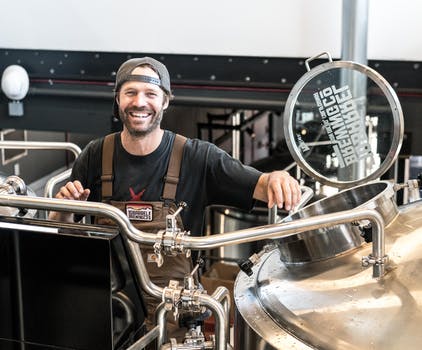
Label: No Watermark